San Rocco, Cameri

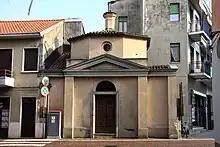
San Rocco in Cameri

San Rocco is a Roman Catholic oratory or small church located on Piazza Dante Alighieri, along with the parish church of San Michele and the church of the Santissimo Sacramento, in the center of Cameri, province of Novara, Piedmont, Italy.